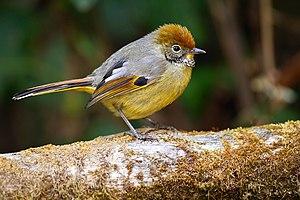
Le Minla à gorge striée est une espèce d'oiseaux de la famille des Leiothrichidae.